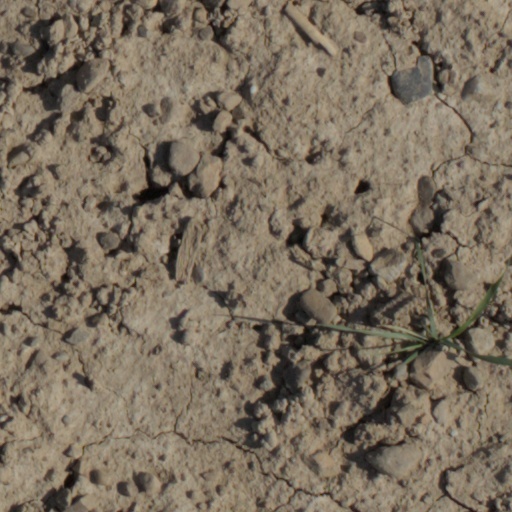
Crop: wheat